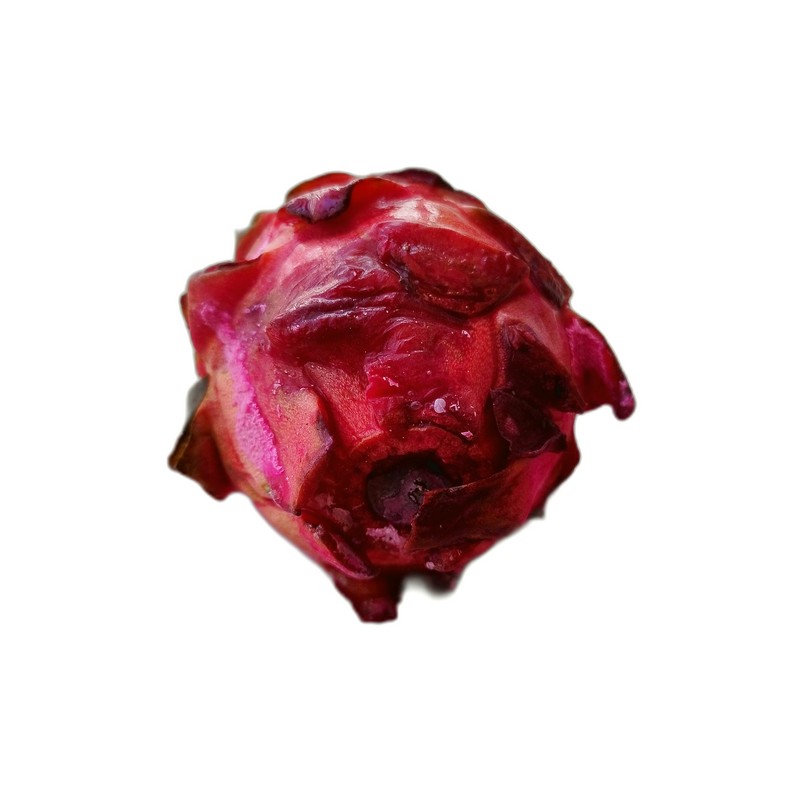
Label: Defect Dragon Fruit